Crawfordsville, Indiana

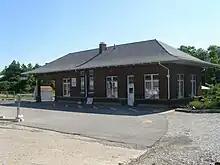
Amtrak Station located behind the historic station, now a meeting facility.

In 1813, Williamson Dunn, Henry Ristine, and Major Ambrose Whitlock, U.S. Army, noted that the site of present-day Crawfordsville was ideal for settlement, surrounded by deciduous forest and potentially arable land, with water provided by a nearby creek, later named Sugar Creek, that was a southern tributary of the Wabash River. They returned a decade later to find at least one cabin had been built in the area. In 1821, William and Jennie Offield had built a cabin on a little creek, later to be known as Offield Creek, southwest of the future site of Crawfordsville.